First Lady Michelle Obama (painting)

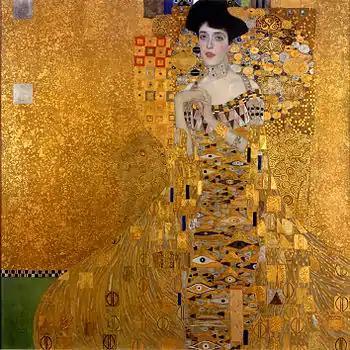
"Portrait of Adele Bloch-Bauer I" by Gustav Klimt

The dress dominates the work as a mountain-like triangle. A full-length halter gown with a modern geometric pattern from the American womenswear line Milly, the dress struck designer Michelle Smith as appropriate to the occasion both because its style reflected the way Obama dresses in her daily life and because, to Smith, the material and design symbolized Obama's contemporary sensibilities in her life overall: "It's made of a stretch cotton poplin print in a clean, minimal, geometric print without a reference to anything past or nostalgic, which gives the dress a very forward-thinking sensibilitythis is very Michelle Obama." Elements of the portrait have been noted by art critics to have been influenced by Gustav Klimt, in particular the "Portrait of Adele Bloch-Bauer I". One commentator noted the similarity to fashion designed by Klimt's muse Emilie Louise Flöge.